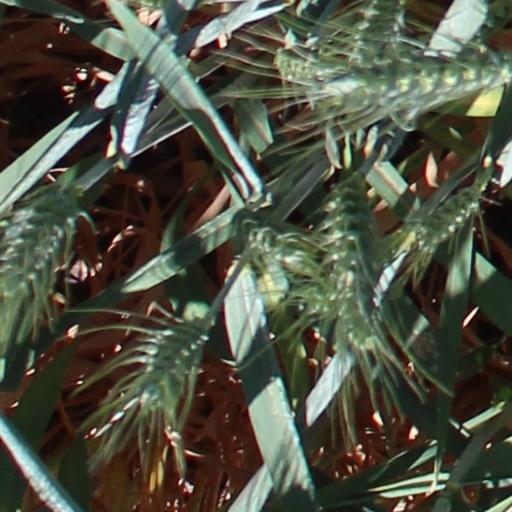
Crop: wheat